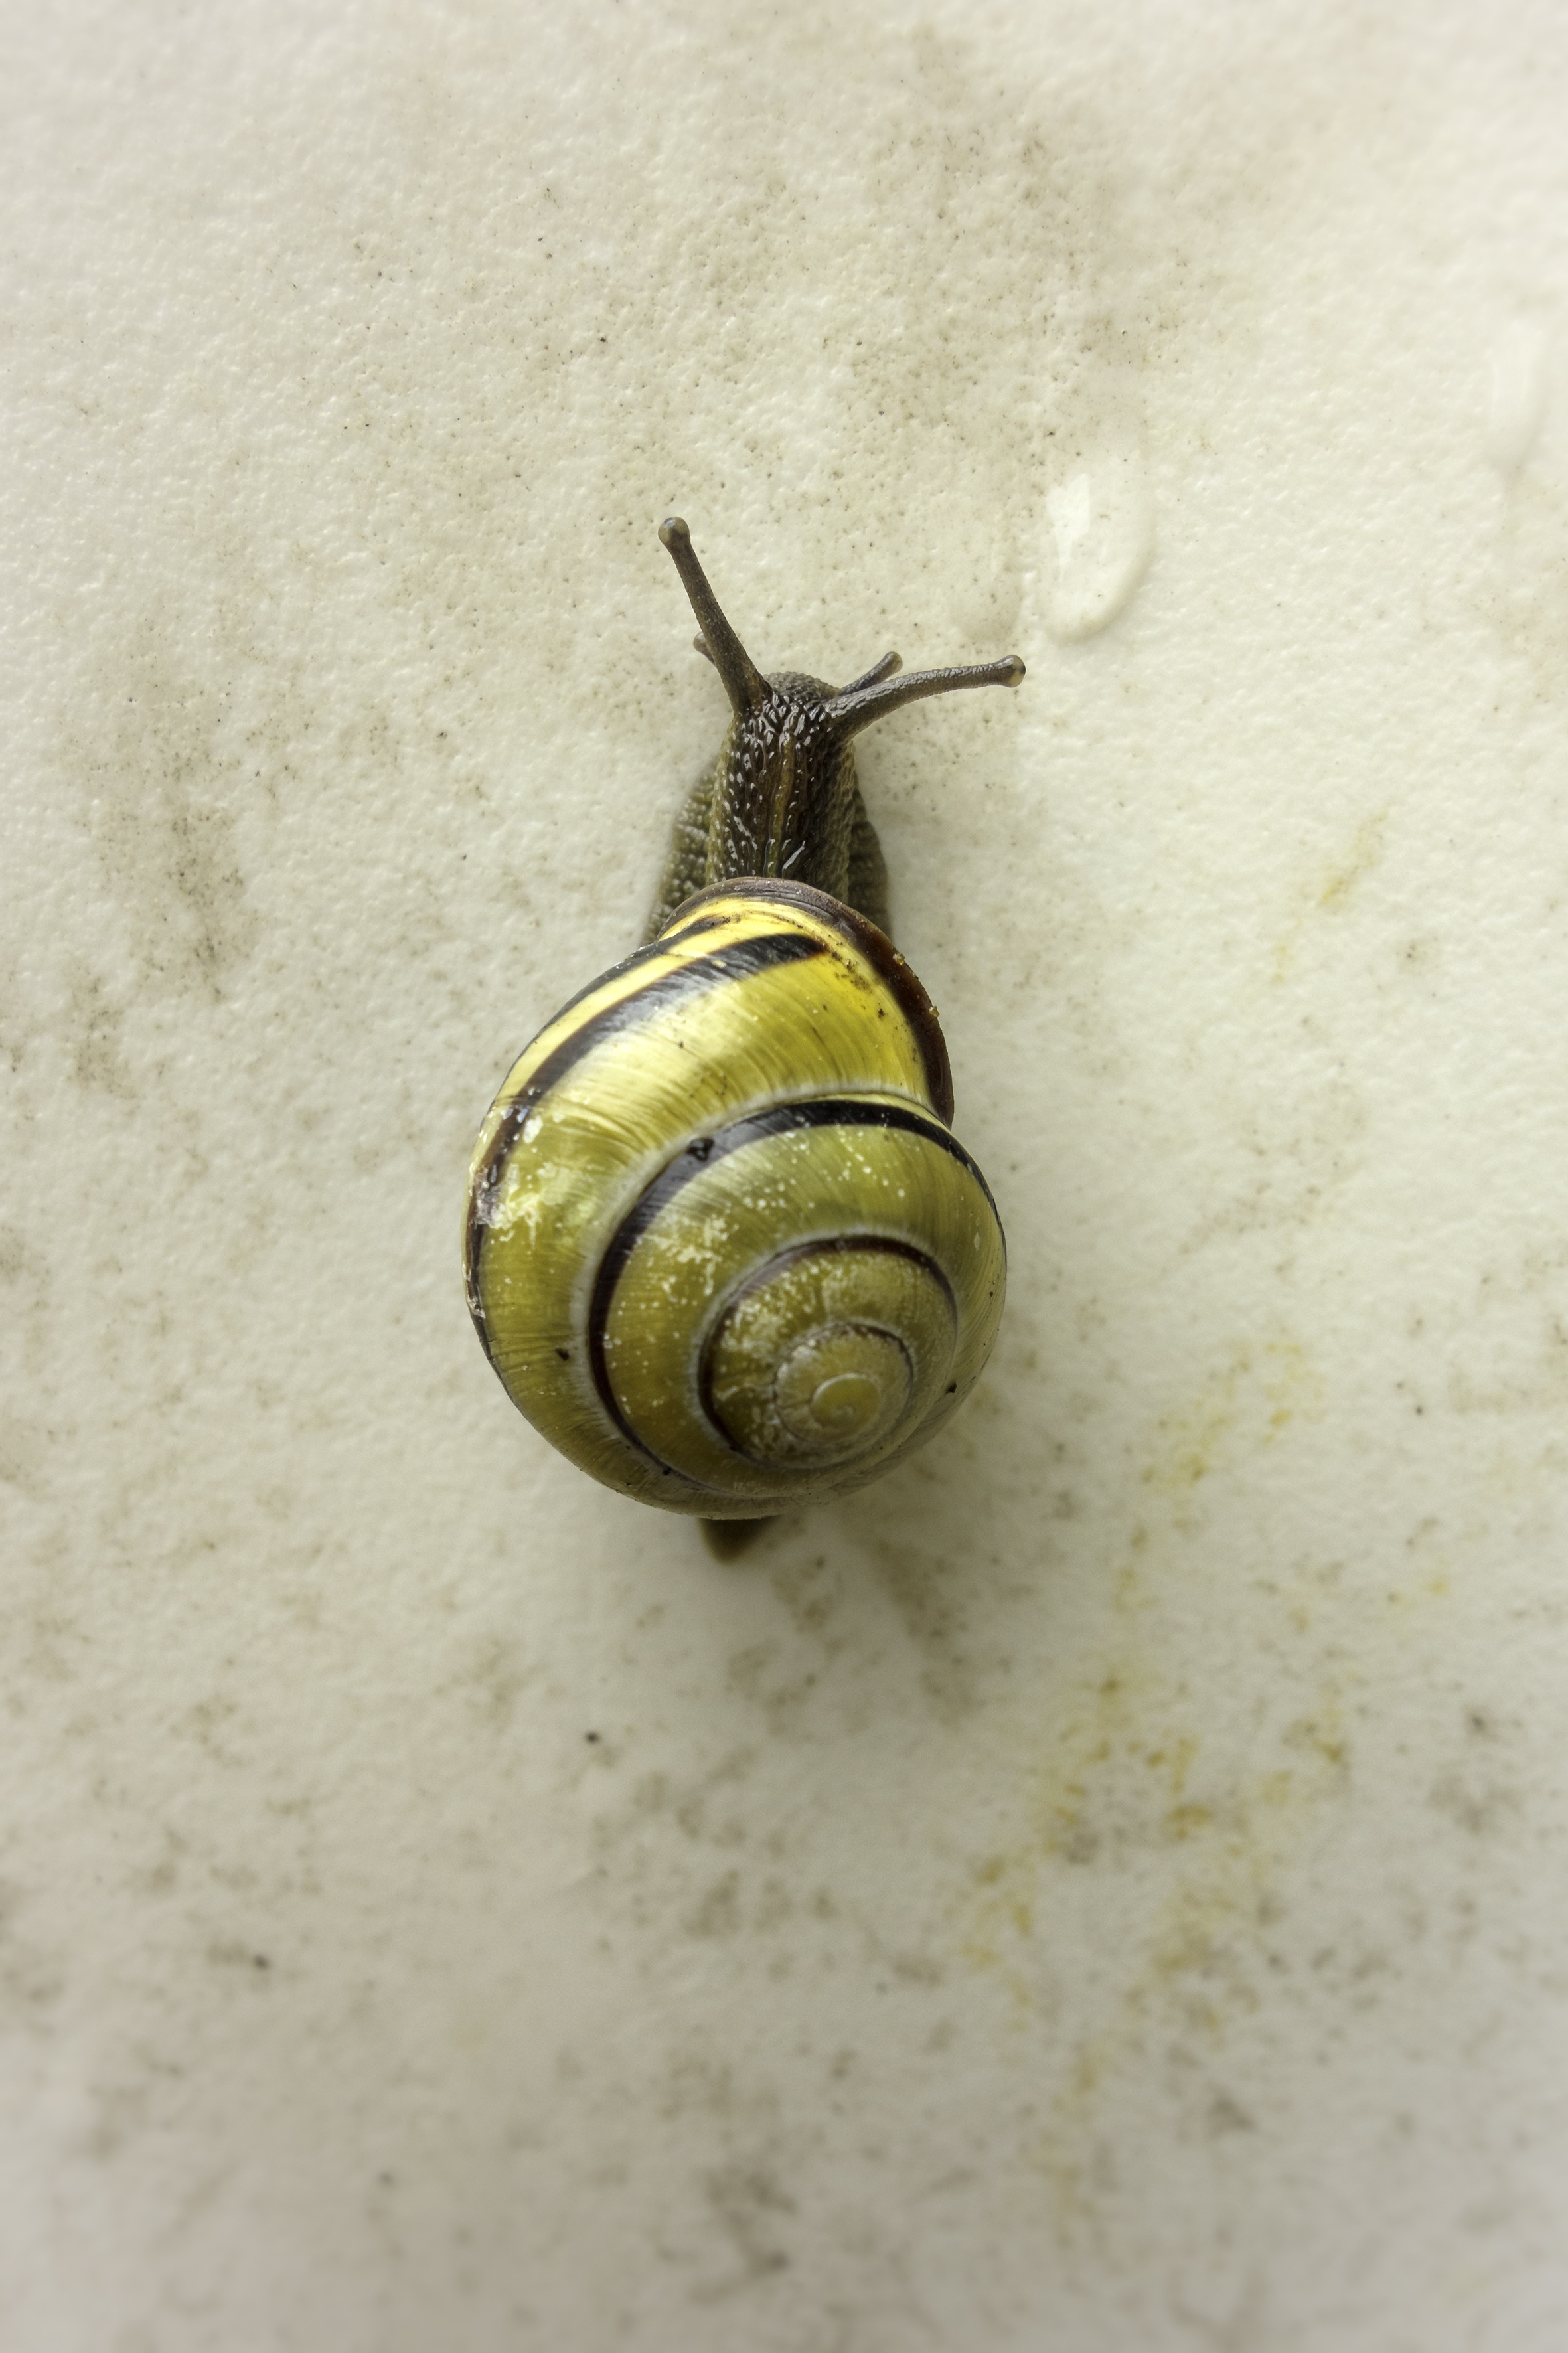
animal, shell, invertebrate, close up, snail, molluscs, macro photography, sea snail, snails and slugs